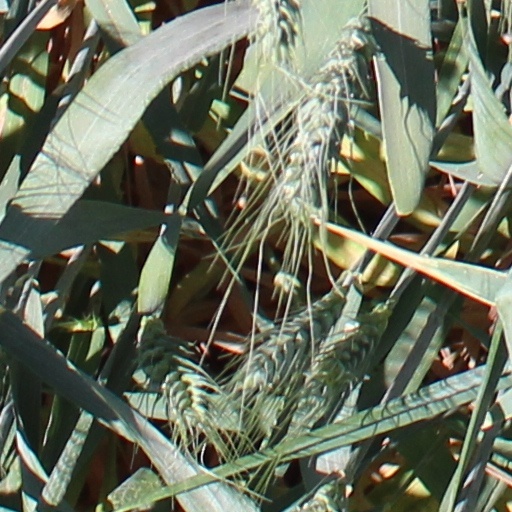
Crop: wheat